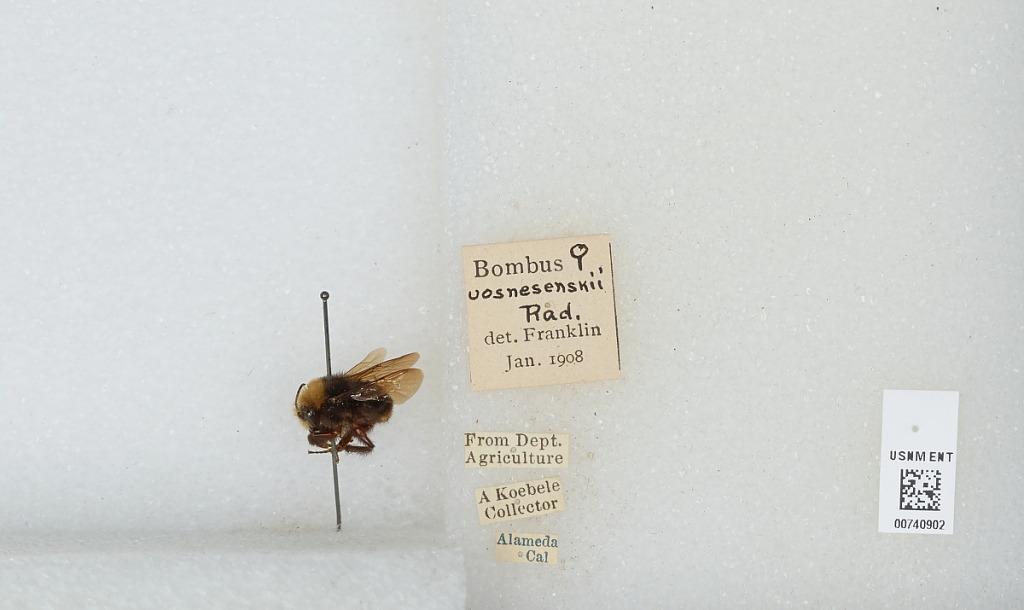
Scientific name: Bombus (Pyrobombus) vosnesenskii Radoszkowski
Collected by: A. Koebele
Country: United States
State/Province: California
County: Alameda
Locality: Alameda
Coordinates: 37.7561, -122.274
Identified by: Franklin